Dane Sweeny

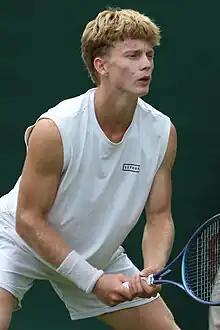
Sweeny at the 2023 Wimbledon Championships

Dane Sweeny (born 12 February 2001) is an Australian professional tennis player.